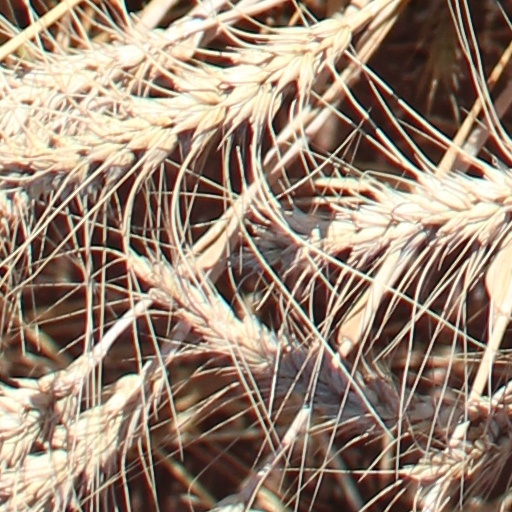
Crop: wheat